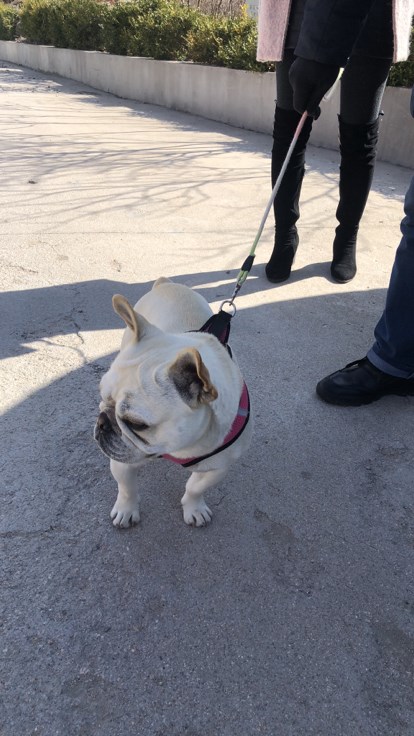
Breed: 1121-n000002-French_bulldog